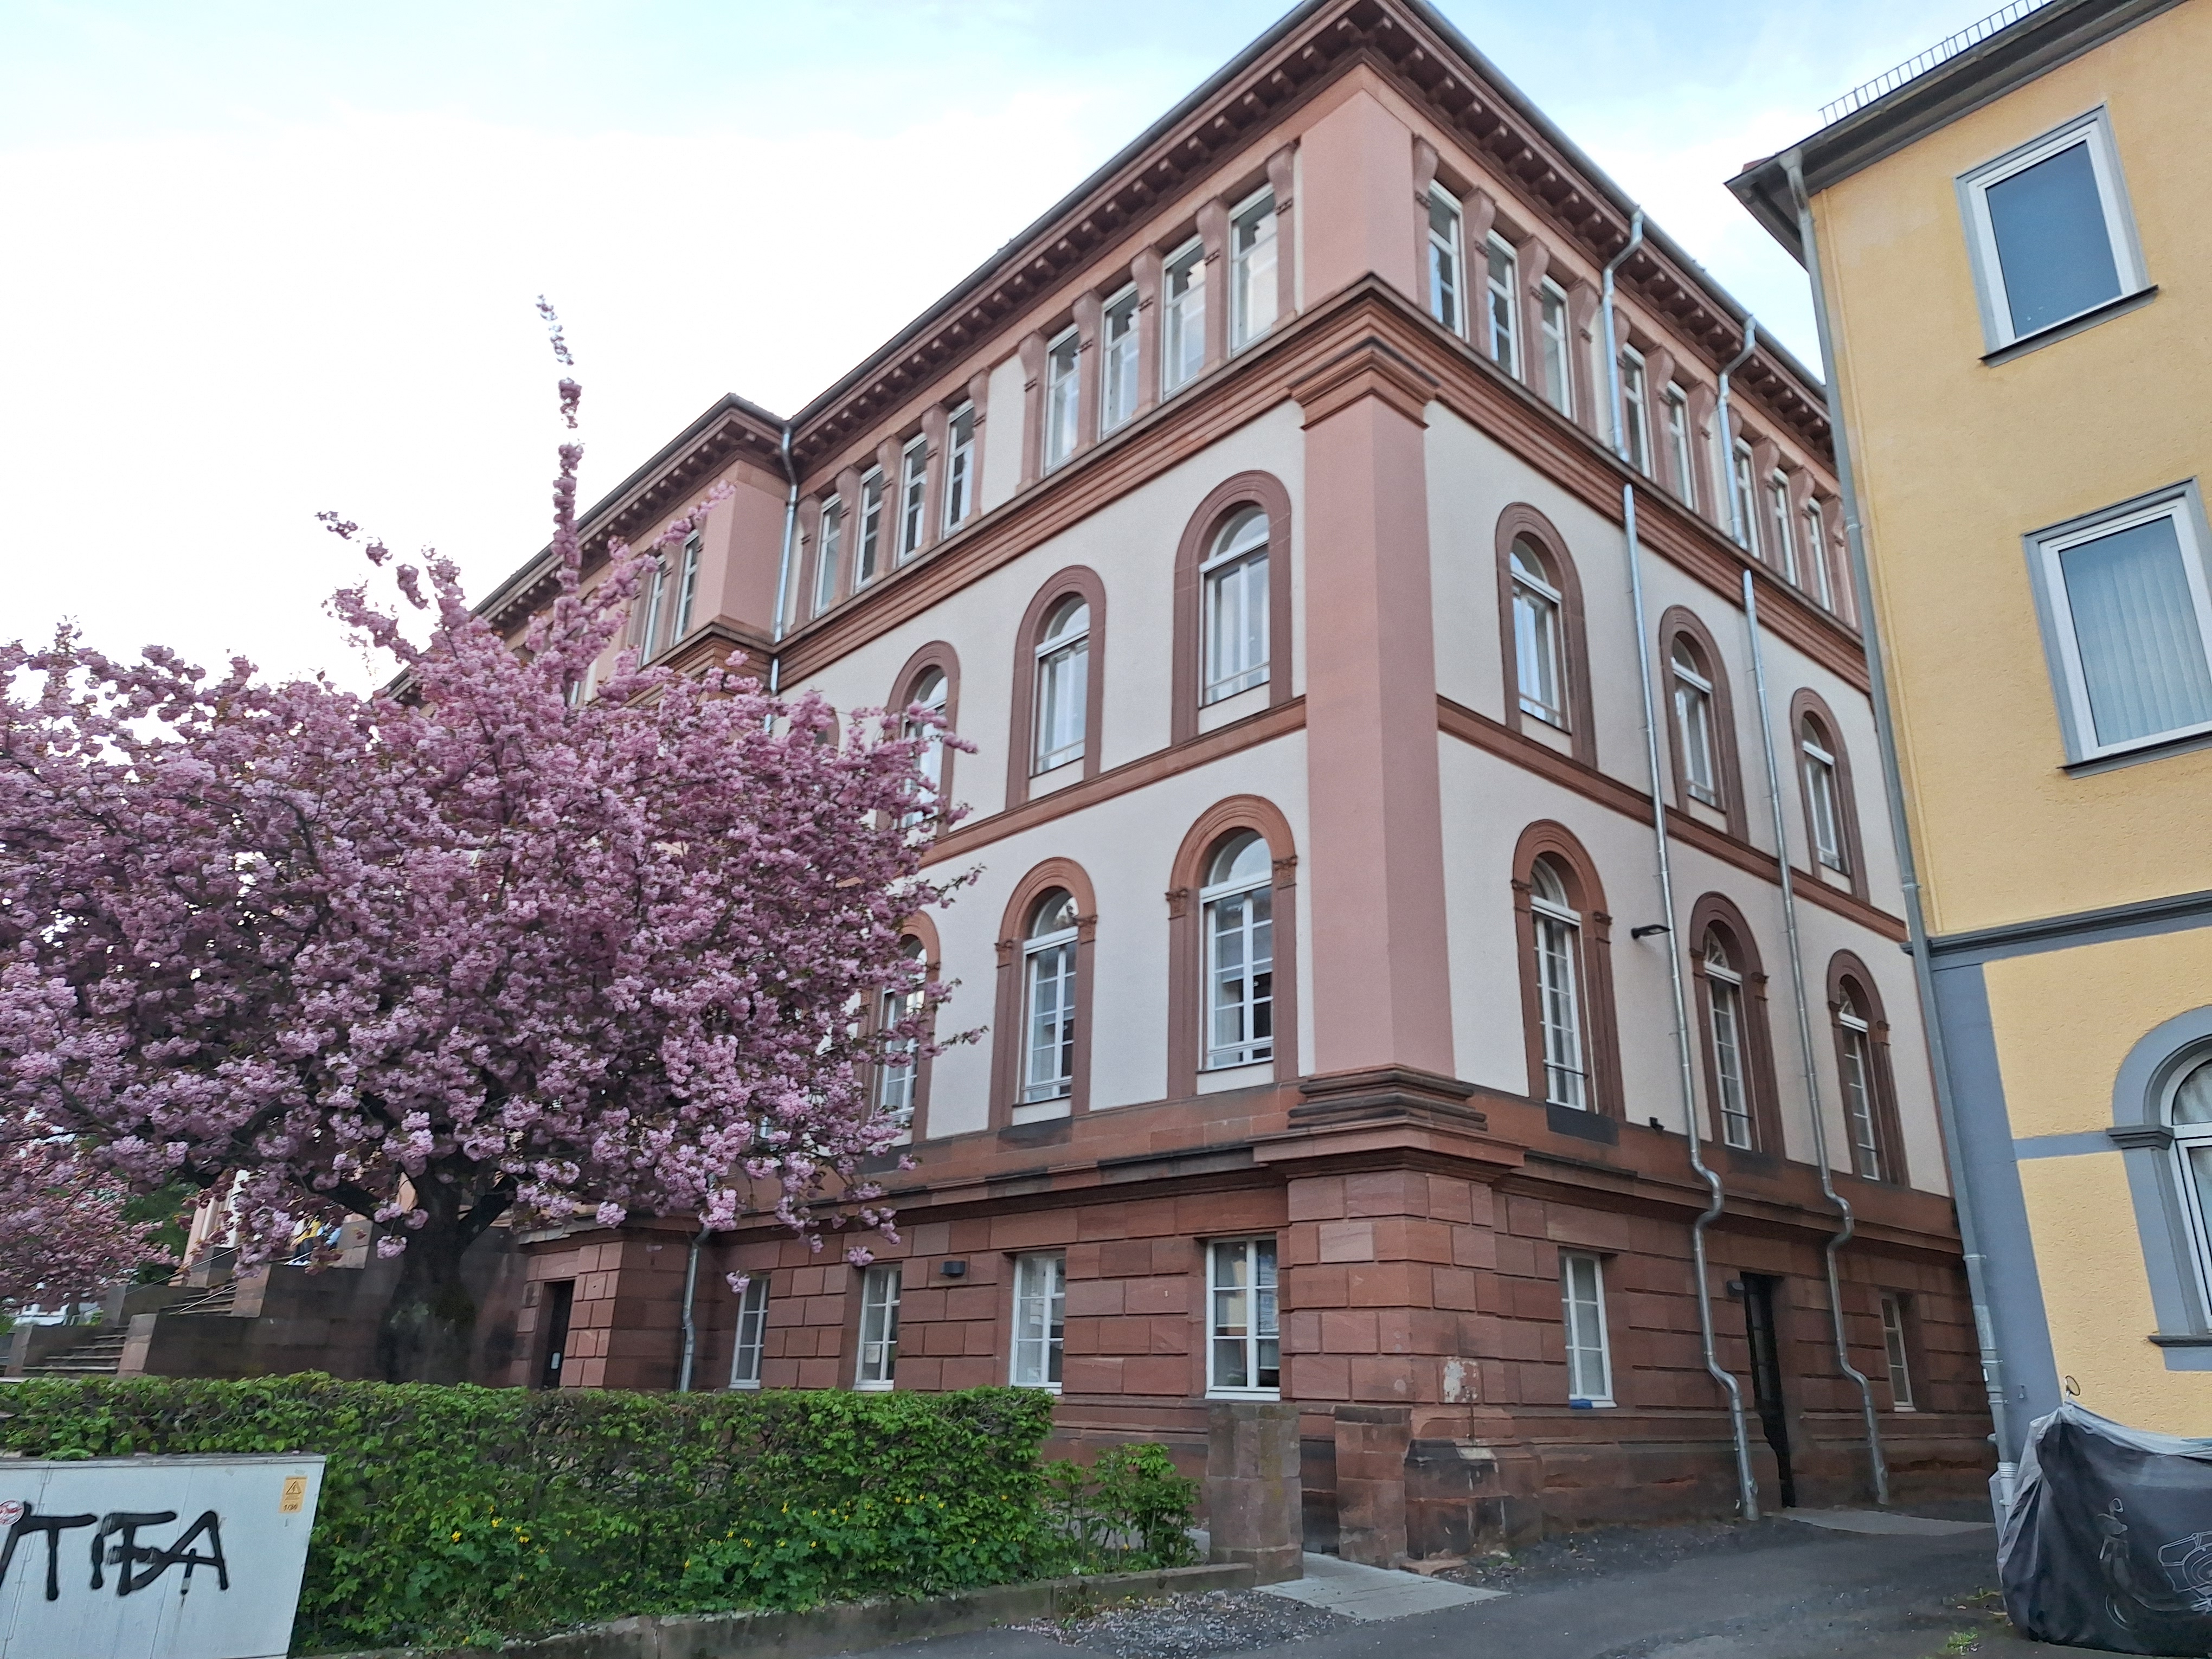
Building: Ketzerbach 63